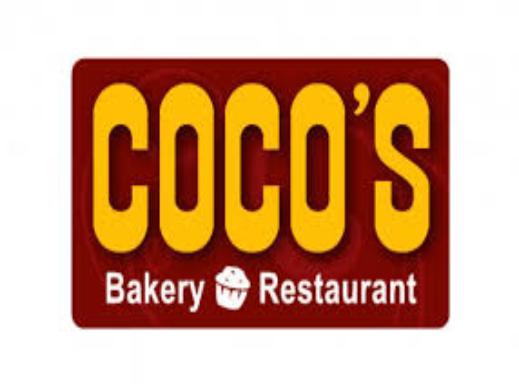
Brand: Coco's Bakery
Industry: Food